William Billington

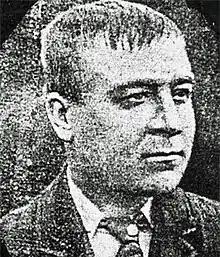

William Billington (1875 – 1952) was an English executioner. He was on the Home Office list from 1902 to 1905 and had participated in hangings from 1899.